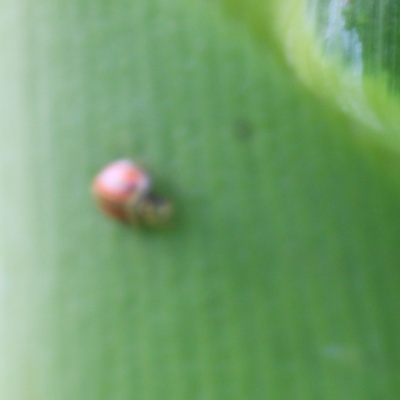
Crop: Maize
Condition: leaf beetle